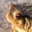
Label: frog